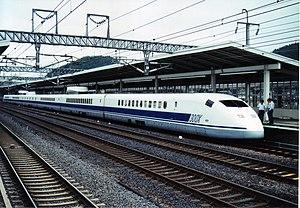
300X était une rame prototype Shinkansen exploitée par la JR Central au Japon et toujours détentrice du record de vitesse sur rail japonais. Cette rame a notamment permis le développement des Shinkansen 700.